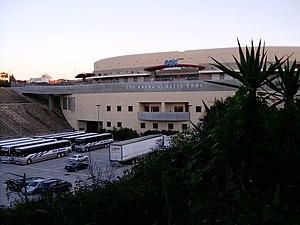
Ceci est la liste des lieux historiques inscrits sur le registre national dans le comté de San Diego en Californie.